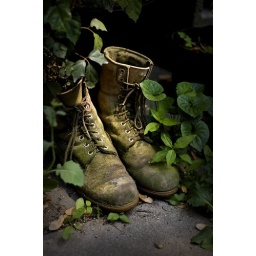
These boots have been used as flower pots over the years.